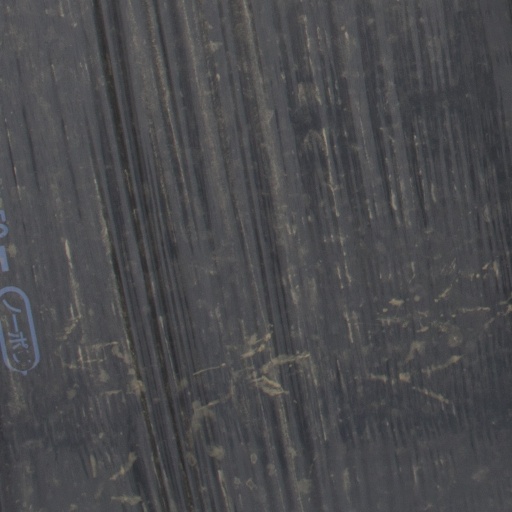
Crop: Jerusalem artichoke